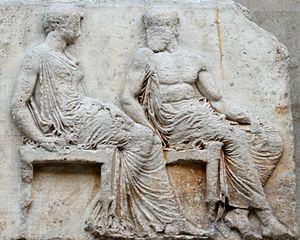
Athéna tenant une lance (disparue) assiste à la procession des Panathénées
Dans la mythologie grecque, Héphaïstos ou Héphaestos est le dieu du feu, de la forge, de la métallurgie et des volcans.
La frise du Parthénon ou « frise des Panathénées » est une frise ionique en marbre du Pentélique de 160 mètres de long représentant 378 figures humaines et 245 animaux. Elle entourait le sékos du Parthénon sur l'Acropole d'Athènes. Si elle a été réalisée par plusieurs artistes, elle fut sculptée très probablement sous la direction de Phidias entre 442 et 438 av. J.-C.